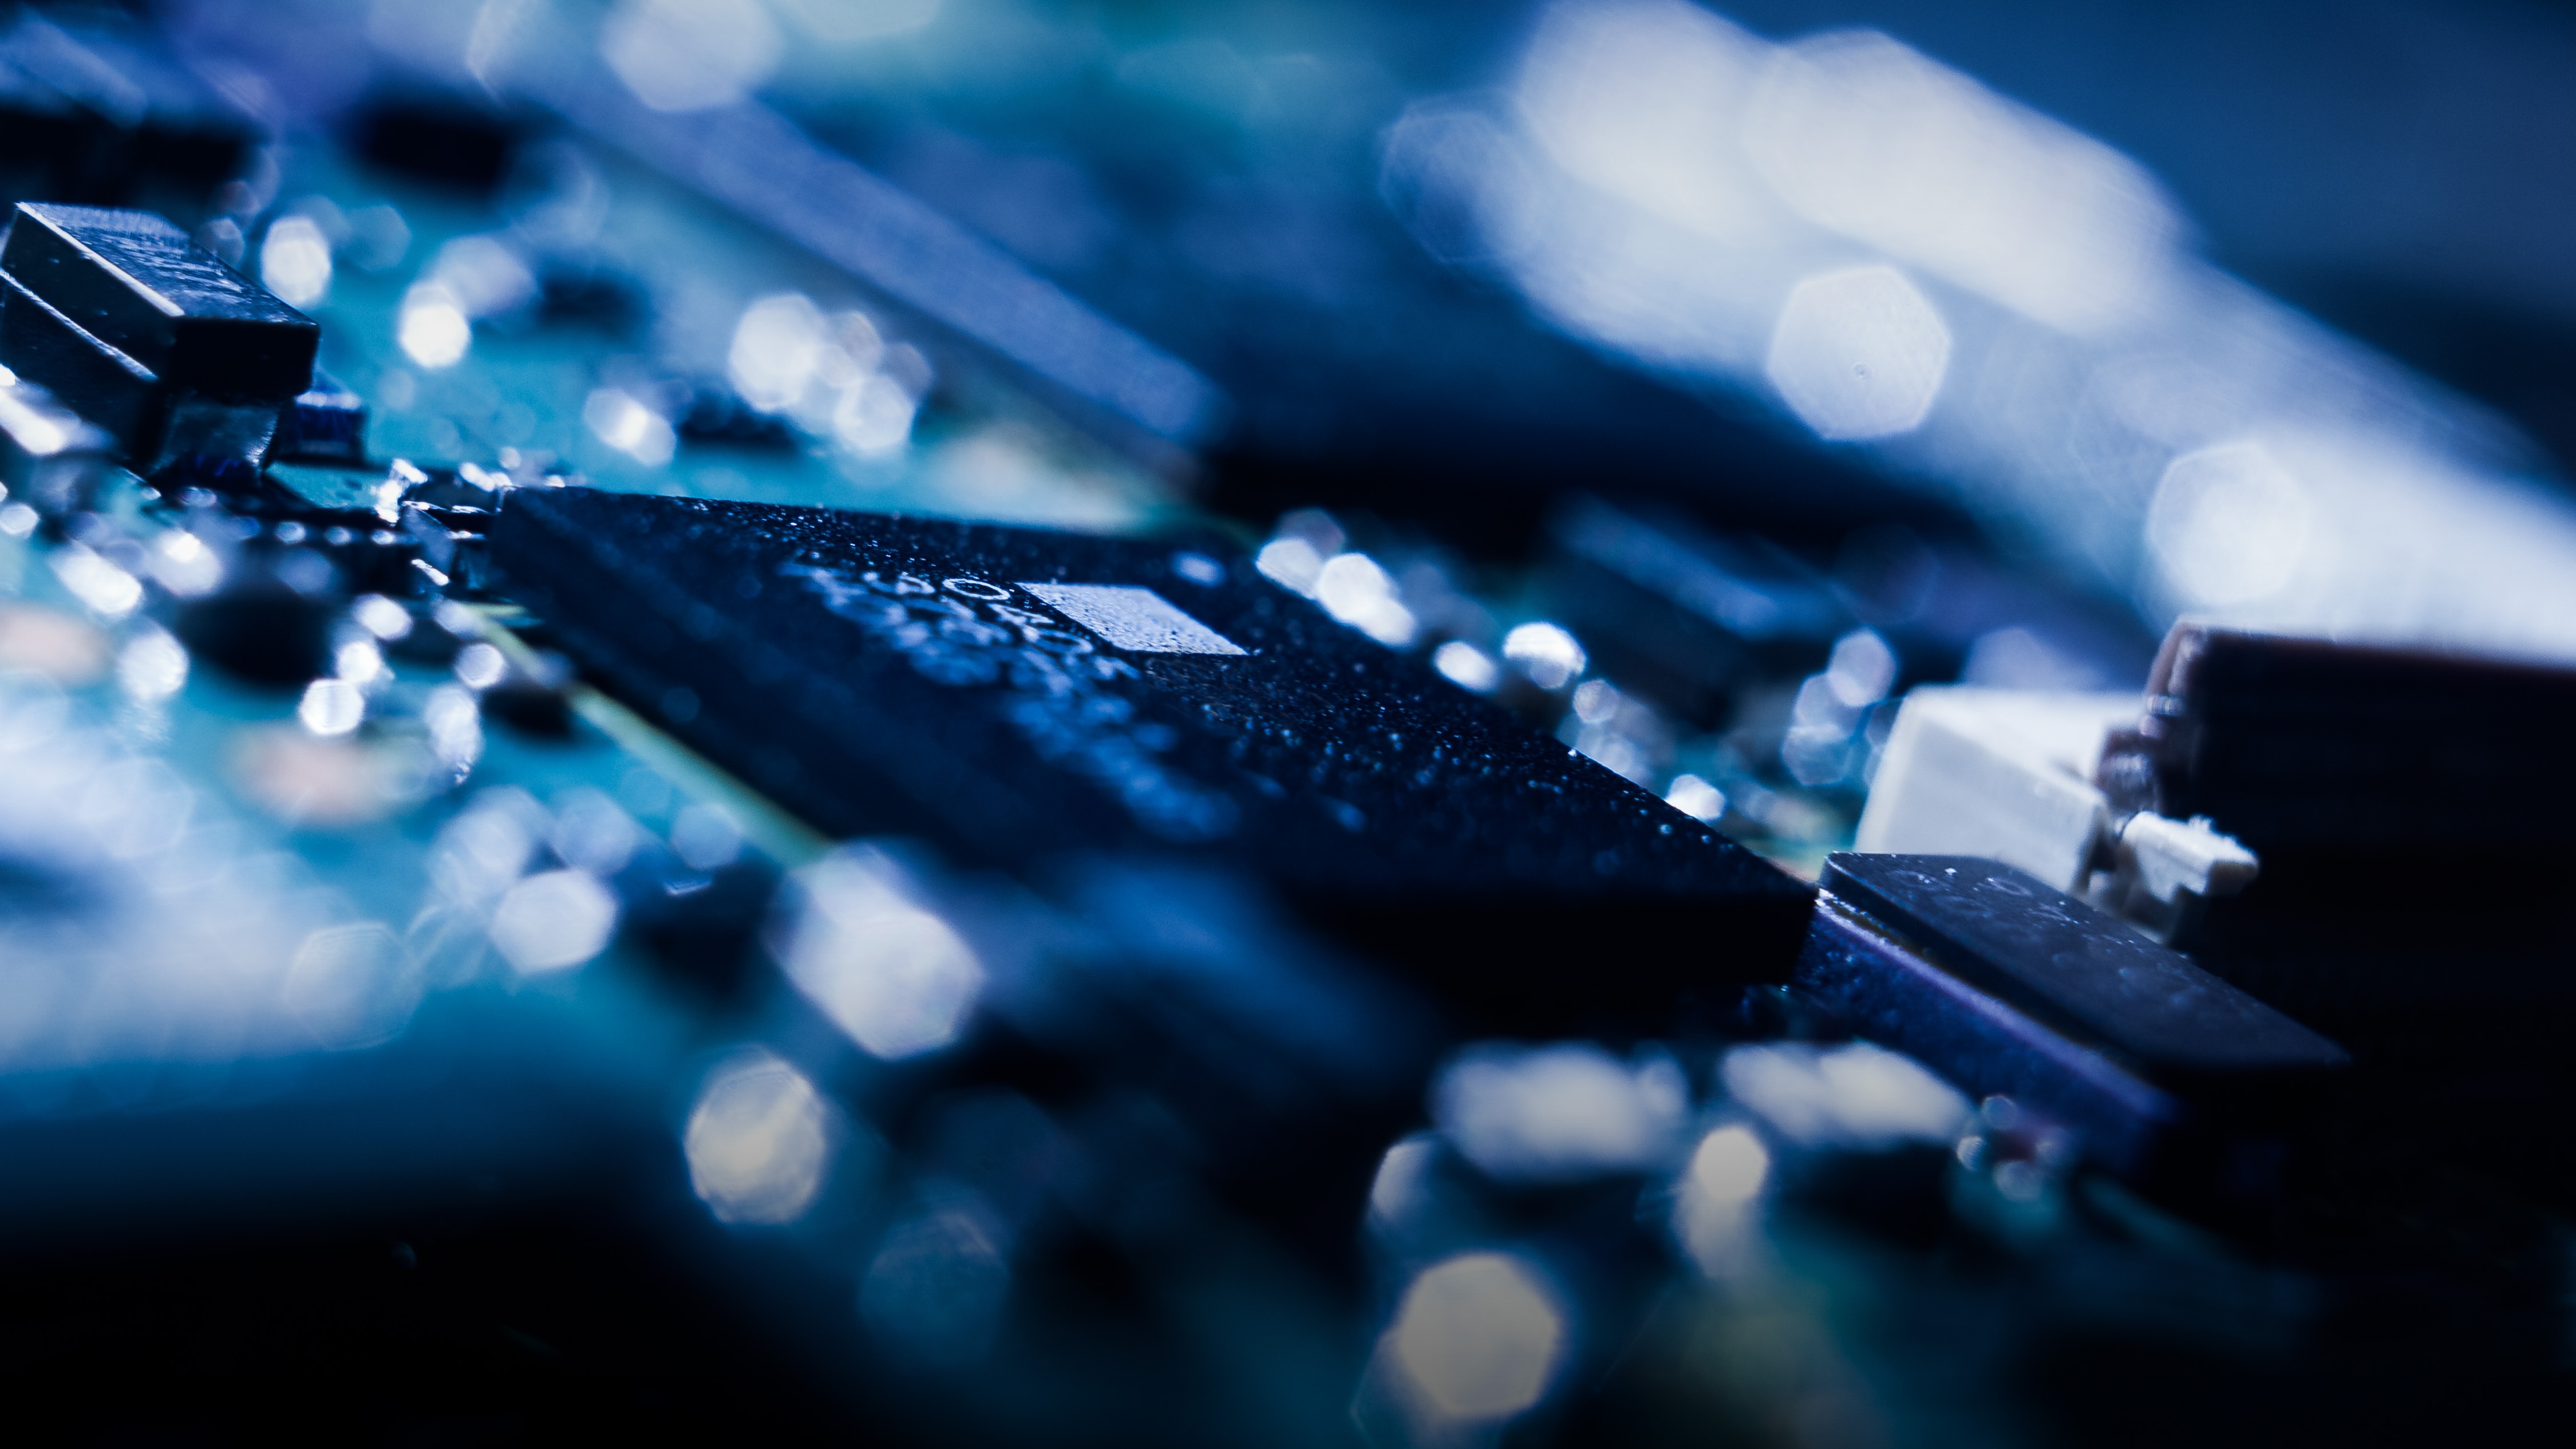
computer, water, drop, light, technology, photography, sunlight, reflection, darkness, blue, electricity, close up, electronics, screenshot, processor, macro photography, integrated circuit, atmosphere of earth, computer wallpaper